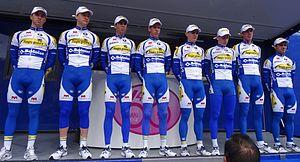
Reportage photographique réalisé le mercredi 7 mai 2014 au départ de la première étape de l'édition 2014 des Quatre jours de Dunkerque à Dunkerque, Nord, Nord-Pas-de-Calais, France. Depicted people&#58
La saison 2014 de l'équipe cycliste Topsport Vlaanderen-Baloise est la vingt-et-unième de cette équipe.